Harald Arnljot Øye

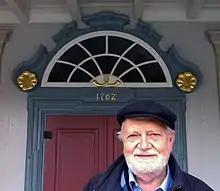

Øye took the degree in 1963. He was a professor of inorganic chemistry at the Norwegian Institute of Technology from 1973 to his retirement. He has also led the International Course on Process Metallurgy of Aluminium since 1981. He was a fellow of the Norwegian Academy of Science and Letters and the Norwegian Academy of Technological Sciences. In November 2016, FLOGEN Star Outreach awarded him the Fray International Sustainability Award at SIPS 2016 (Sustainable Industrial Processing Summit), in Hainan Island, China. Øye died on 7 October 2024, at the age of 89.